Gao Wenqian

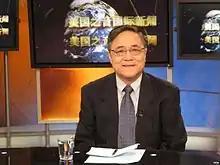
Gao in 2012

Gao Wenqian (born 1953 in Beijing) is the Senior Policy Advisor at Human Rights in China.